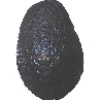
Label: avocado